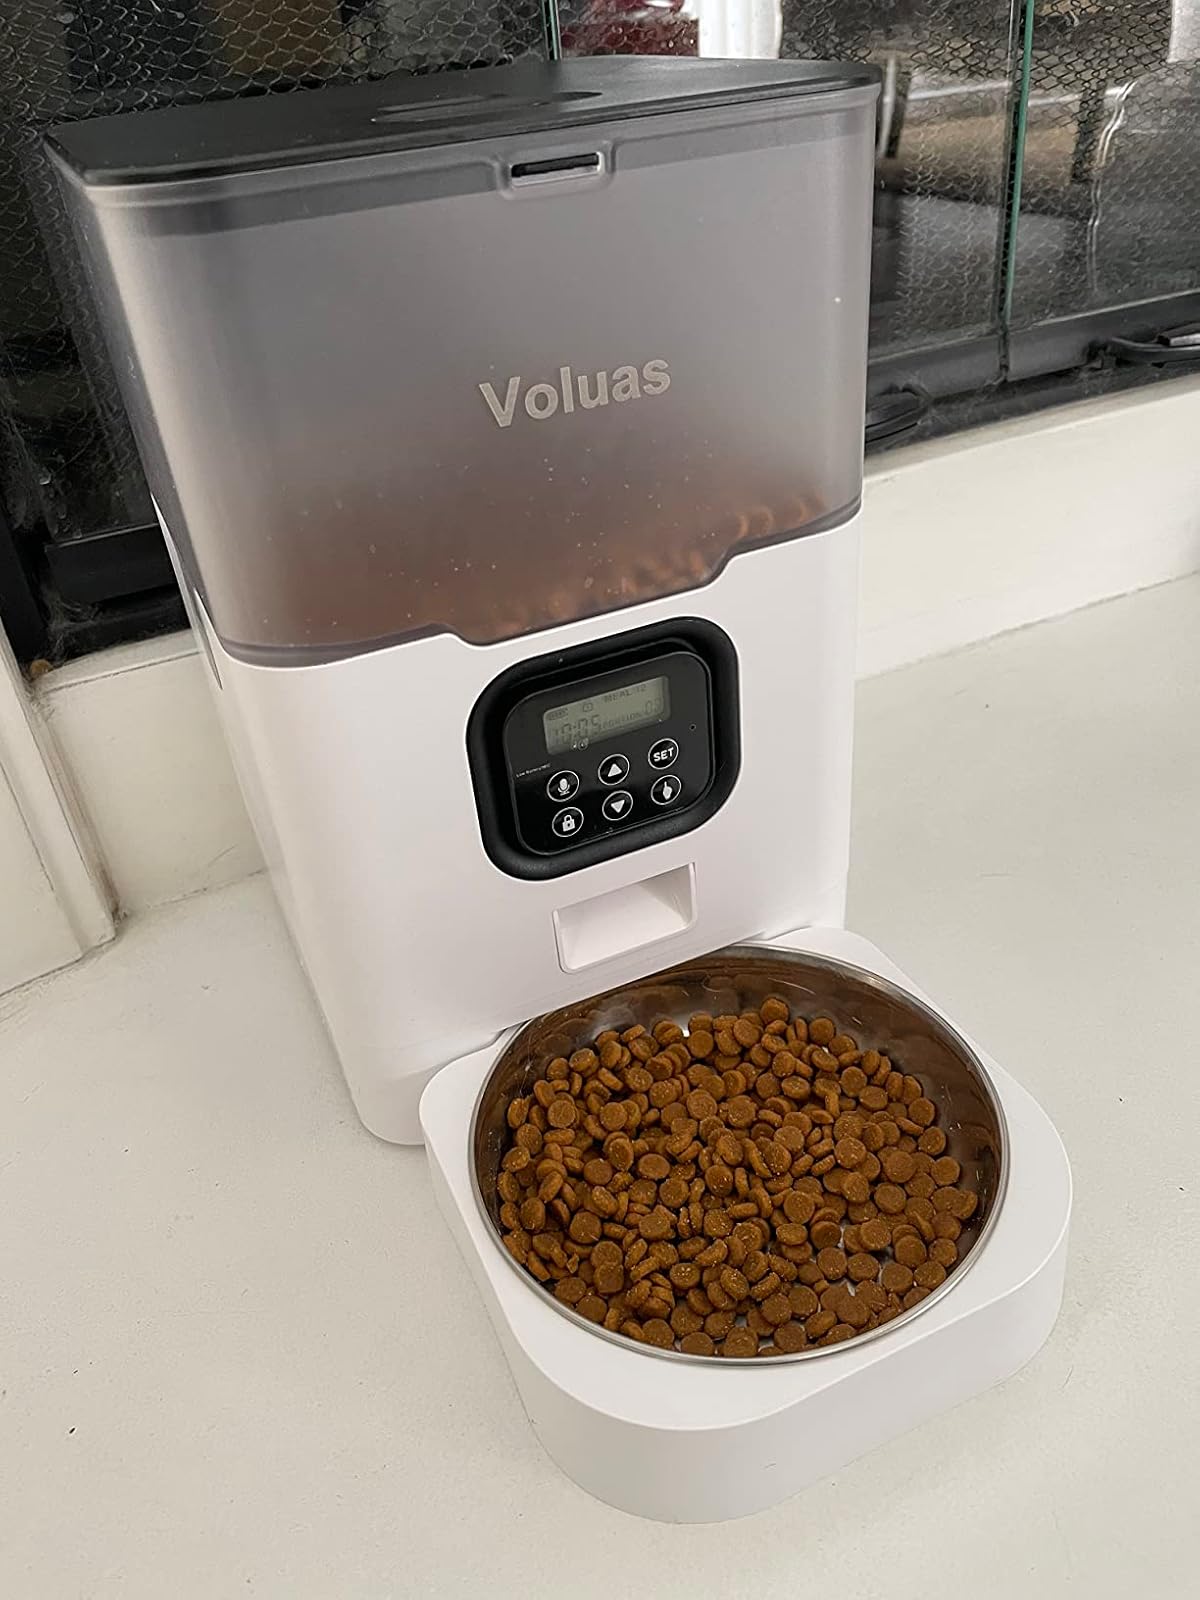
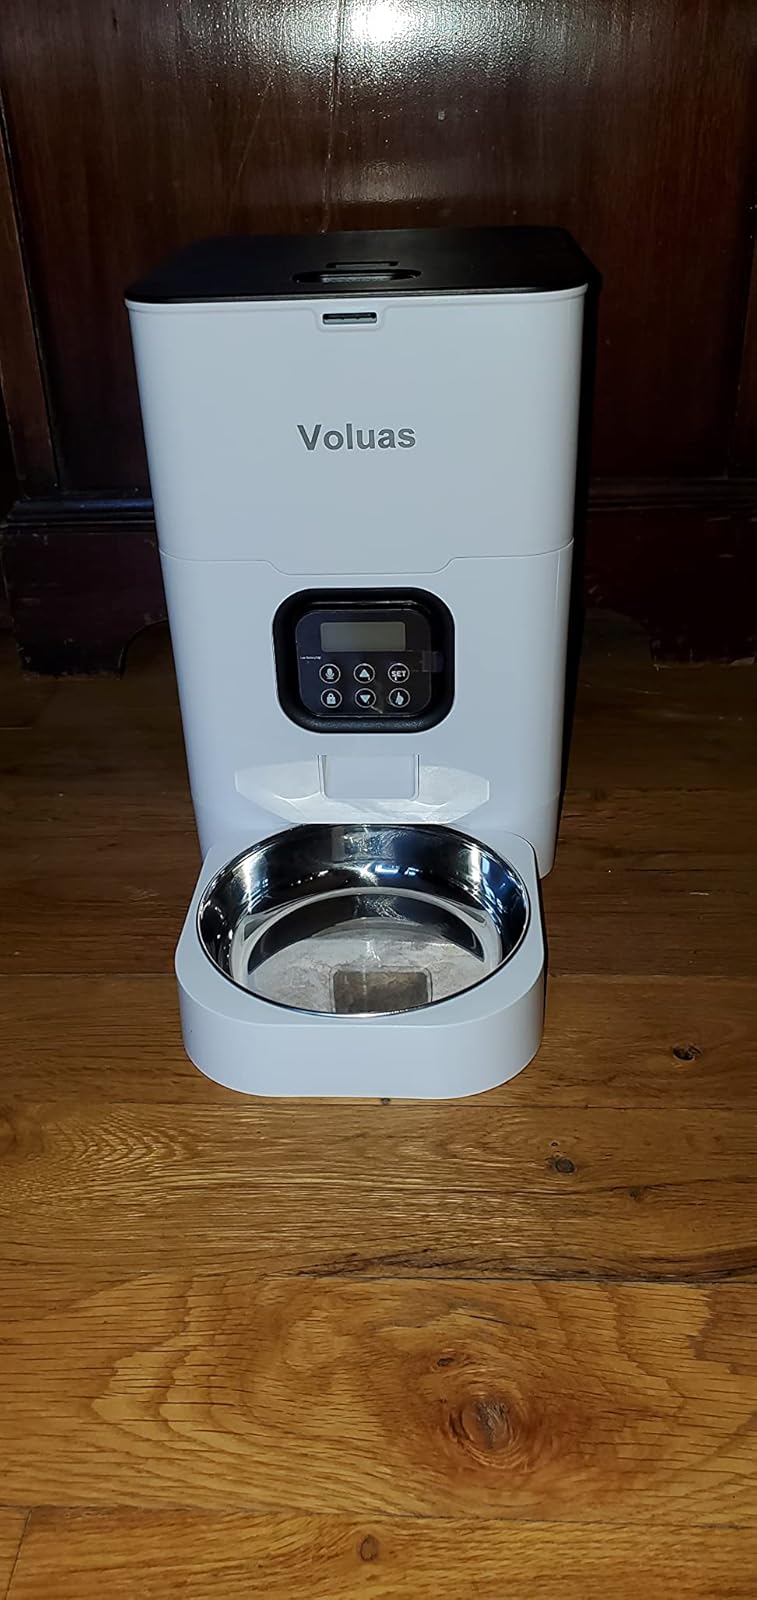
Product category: items_feeder
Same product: no